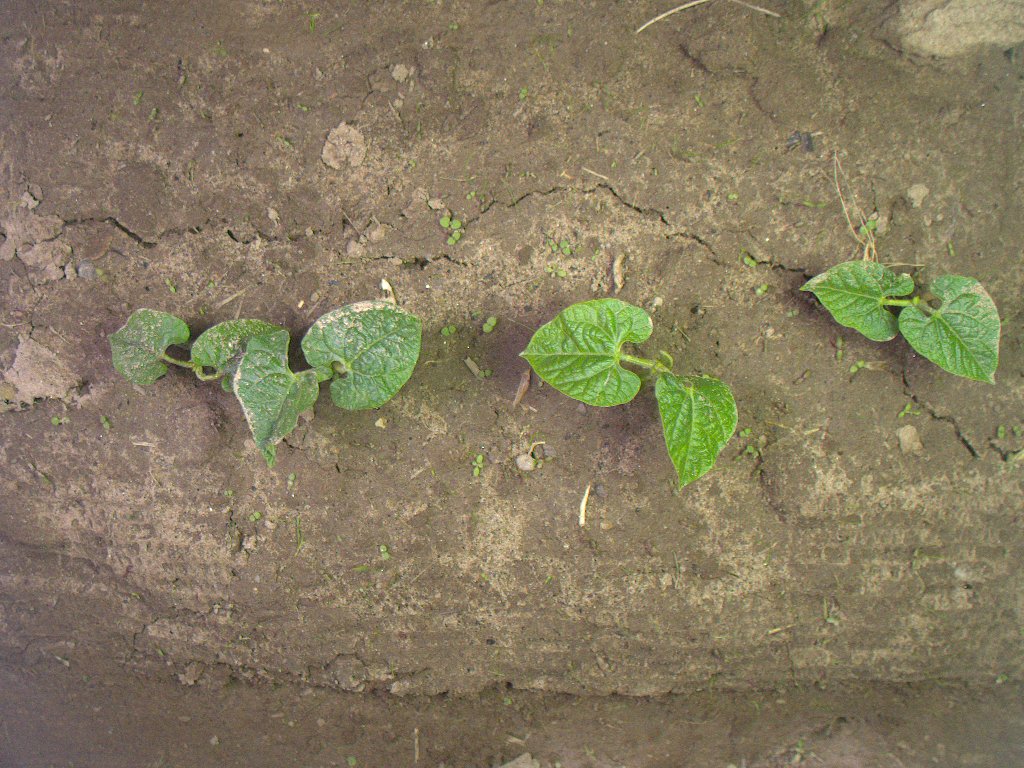
Crop: bean
Objects: bean, bean, bean, bean, stem_bean, stem_bean, stem_bean, stem_bean